2013 Maryland Terrapins football team

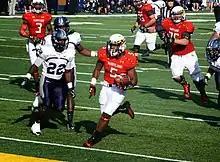
Maryland running back Albert Reid finds the endzone on a 27-yard run during the Terps 47–10 win over Old Dominion on September 7, 2013.

On September 16, Coach Randy Edsall announced that starting cornerback Dexter McDougle would miss the rest of the season following a shoulder injury suffered against Connecticut on September 14. McDougle, a 5th year senior with no medical redshirt option, will see his playing career with the Terrapins come to an end.